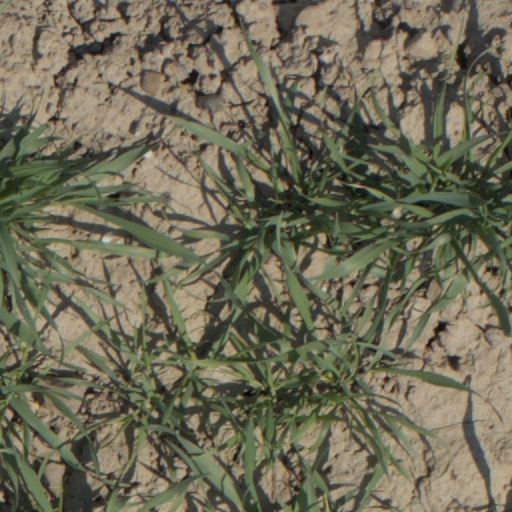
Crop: wheat